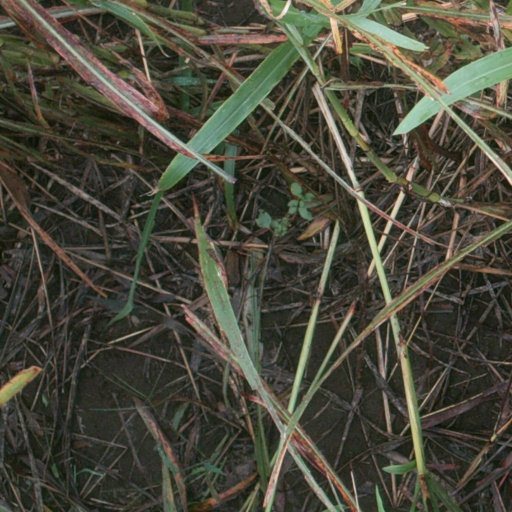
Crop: sorghum